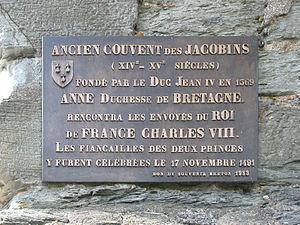
Plaque commémorant les fiançailles d'Anne de Bretagne et de Charles VIII de France dans le couvent des Jacobins de Rennes